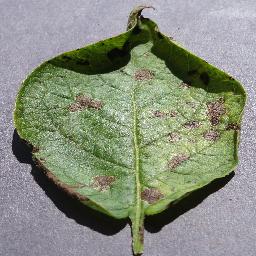
Label: Potato___Early_blight